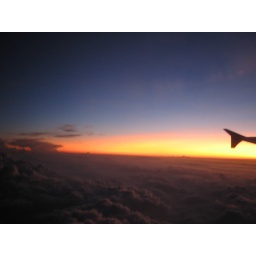
View of sky from above clouds - leaving JFK 8/30/08